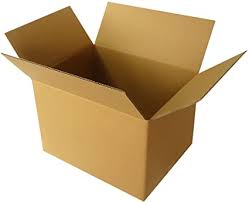
Label: cardboard